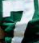
Number: 7